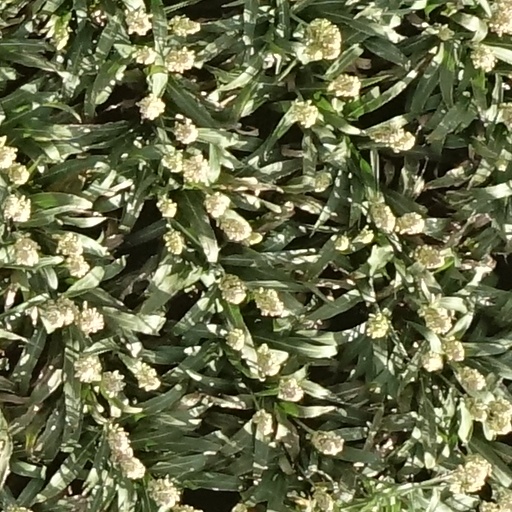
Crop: sorghum